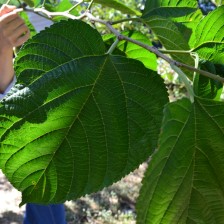
Variety: TaiwanStraberry